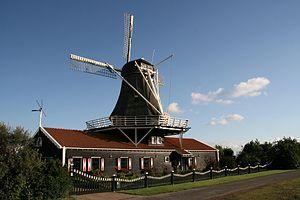
Cet article recense les moulins à vent de la province de Hollande-Septentrionale, aux Pays-Bas.